Dual-phase steel

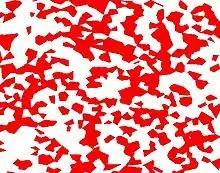
Virtually generated microstructure of dual-phase steel.

Dual-phase steel (DP steel) is a high-strength steel that has a ferritic–martensitic microstructure.